João Lucas (footballer, born 1998)

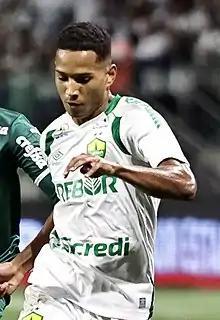
João Lucas with Cuiabá in 2022

João Lucas de Almeida Carvalho (born 9 March 1998), known as João Lucas, is a Brazilian footballer who currently plays as a right back for Grêmio.